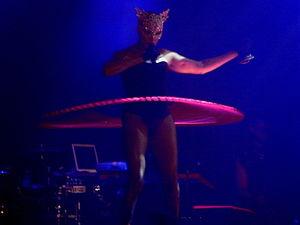
Grace Jones est une chanteuse, autrice-compositrice, actrice et ancien mannequin jamaïcain, née le 19 mai 1948 à Spanish Town en Jamaïque.